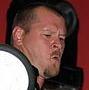
Age: 35